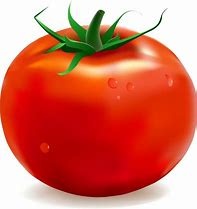
Label: tomato